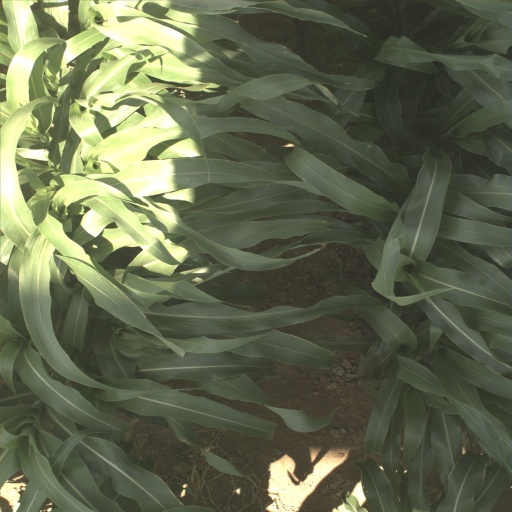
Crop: sorghum